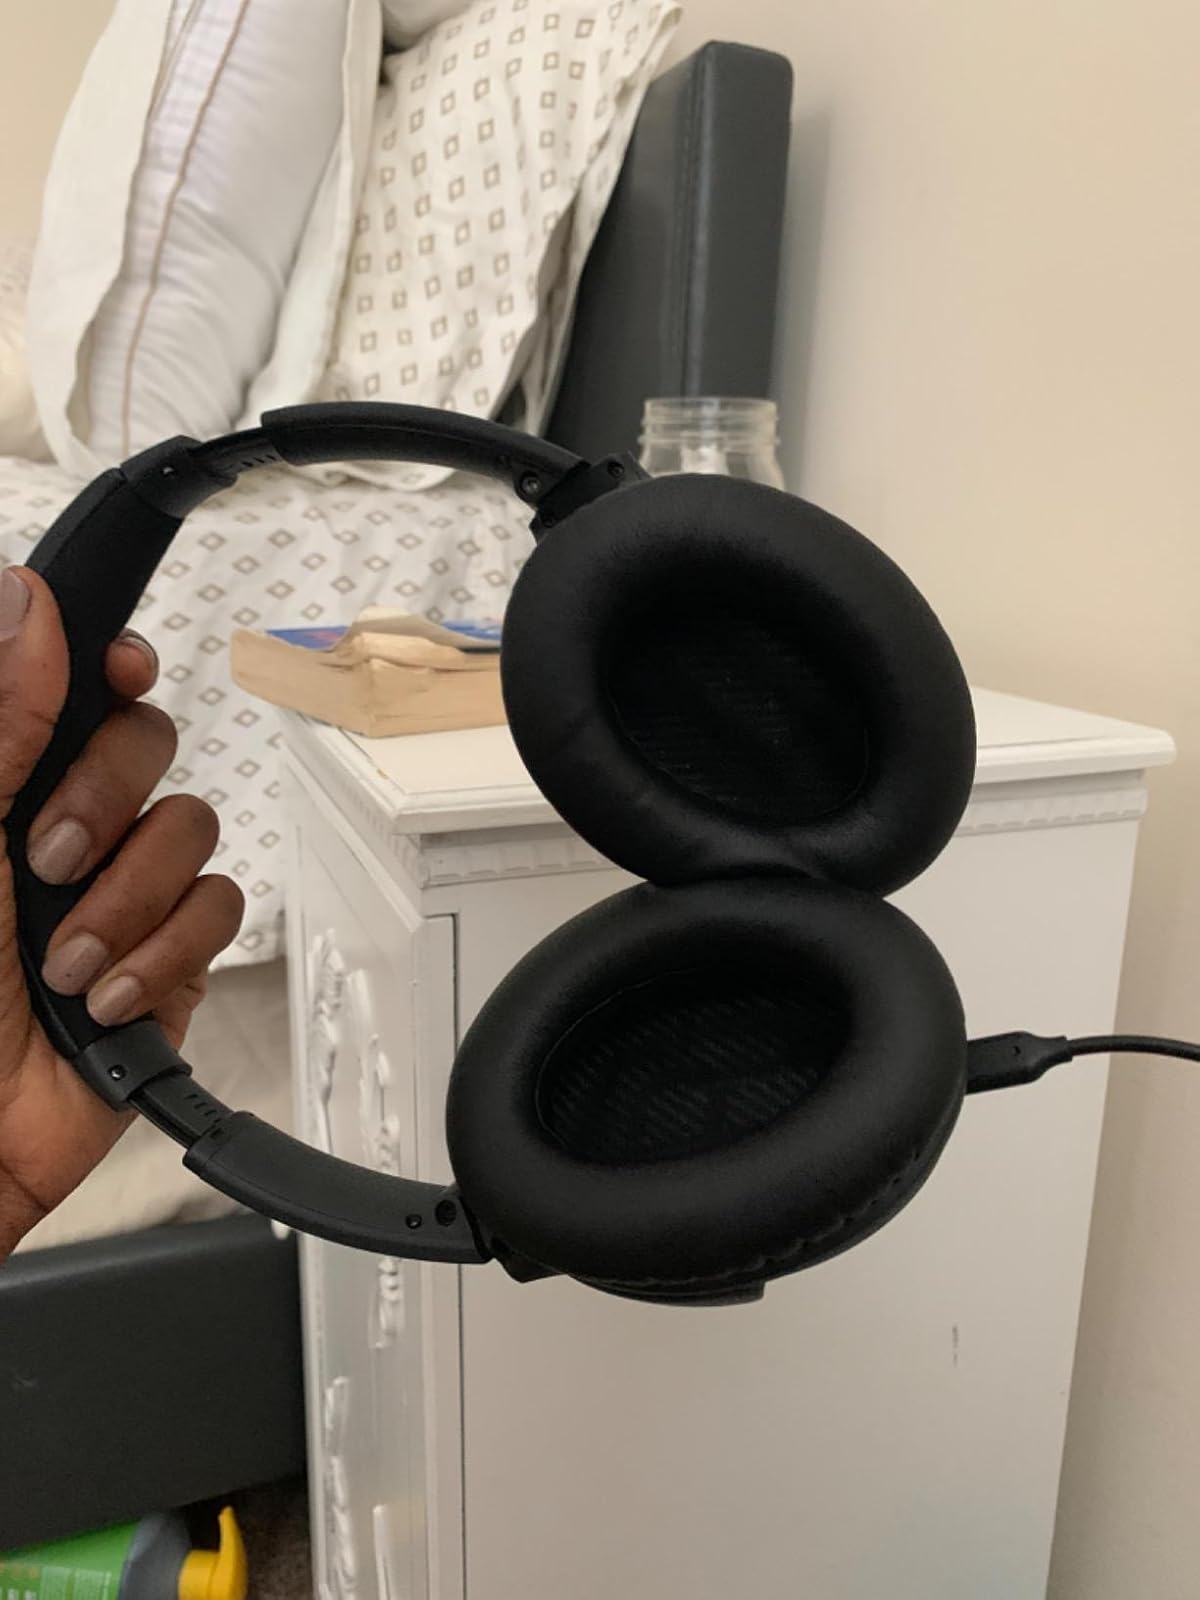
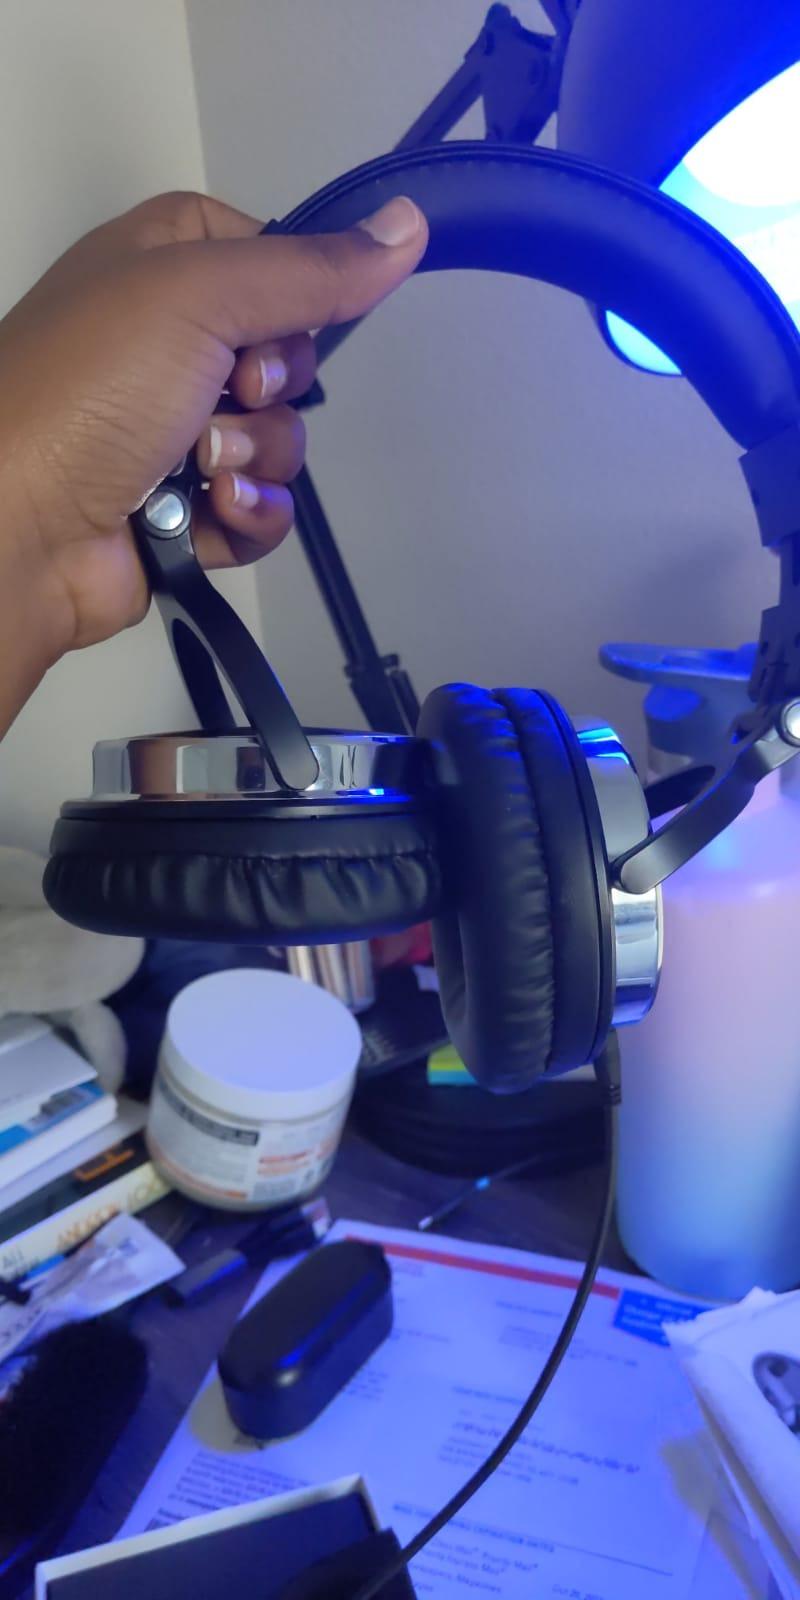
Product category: headphones
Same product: no